León, Guanajuato

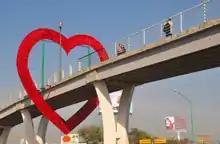

It is a cultural complex, entertainment and artistic formation space that promotes the professionalization of regional artists, the formation of audiences, as well as cultural tourism. It has several spaces: